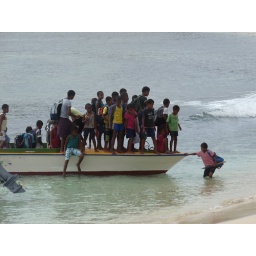
School kids arriving home for the weekend by boat